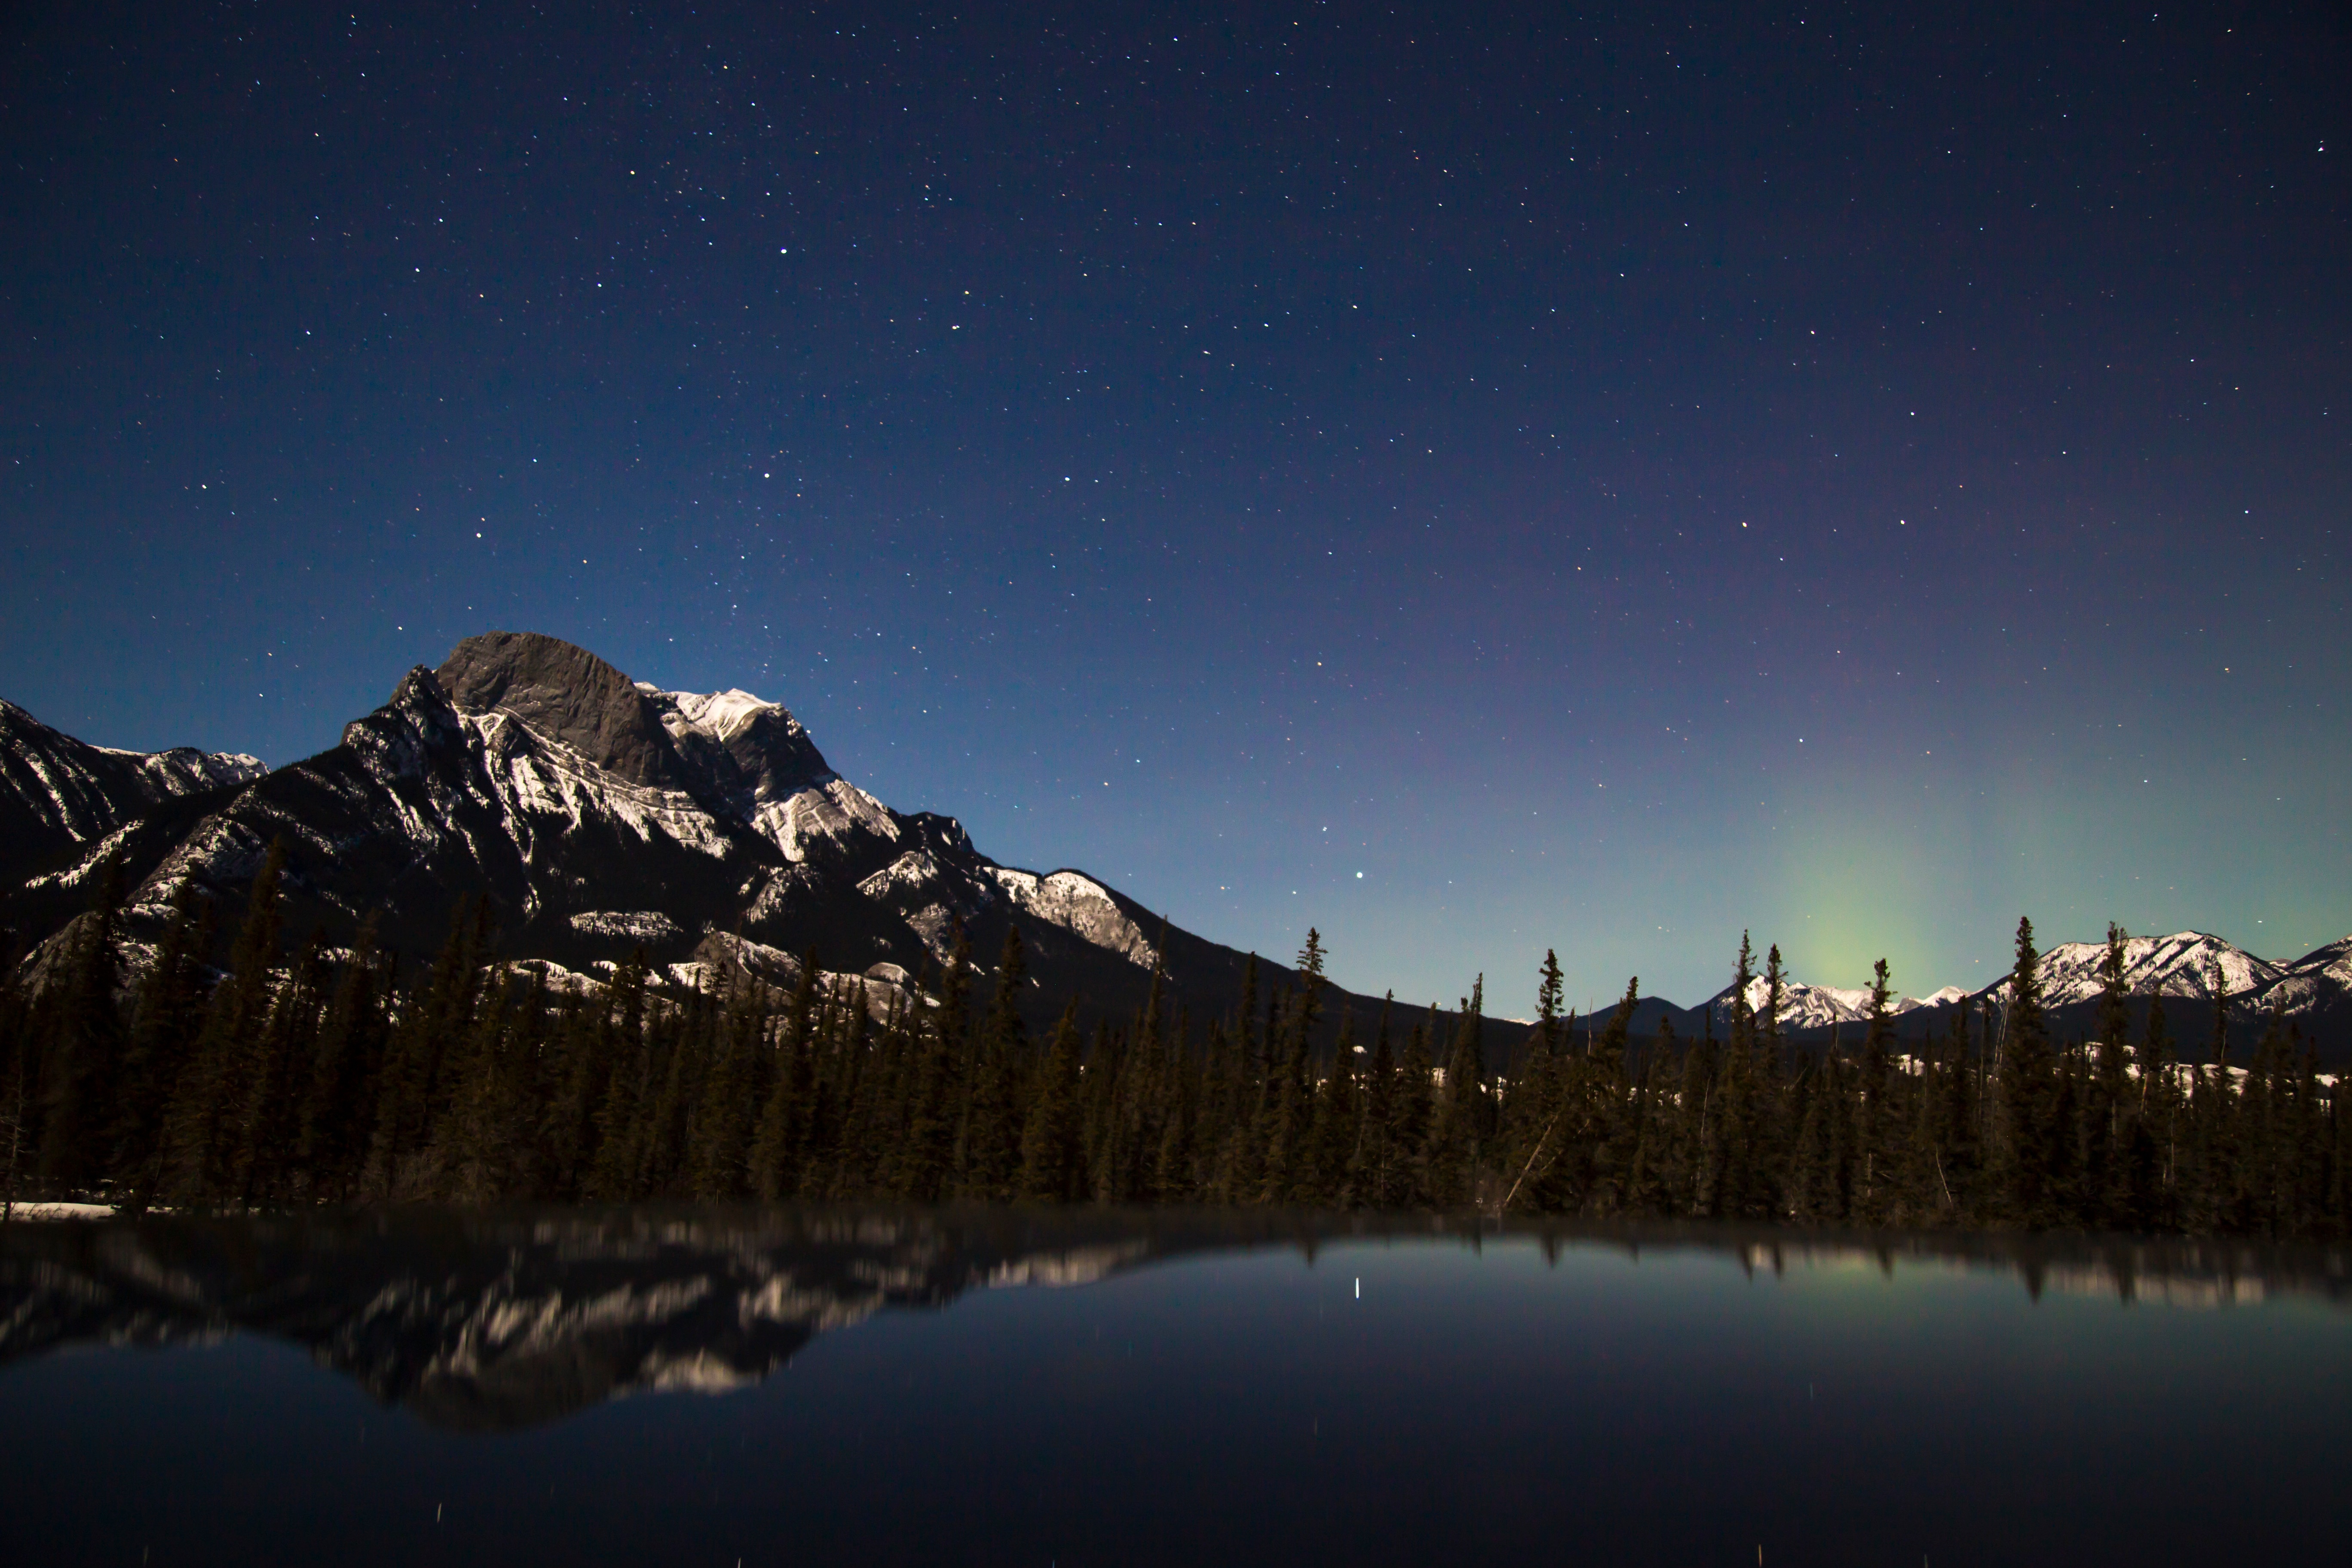
tree, mountain, snow, sky, night, star, lake, dawn, atmosphere, dusk, evening, reflection, aurora, moonlight, astronomical object